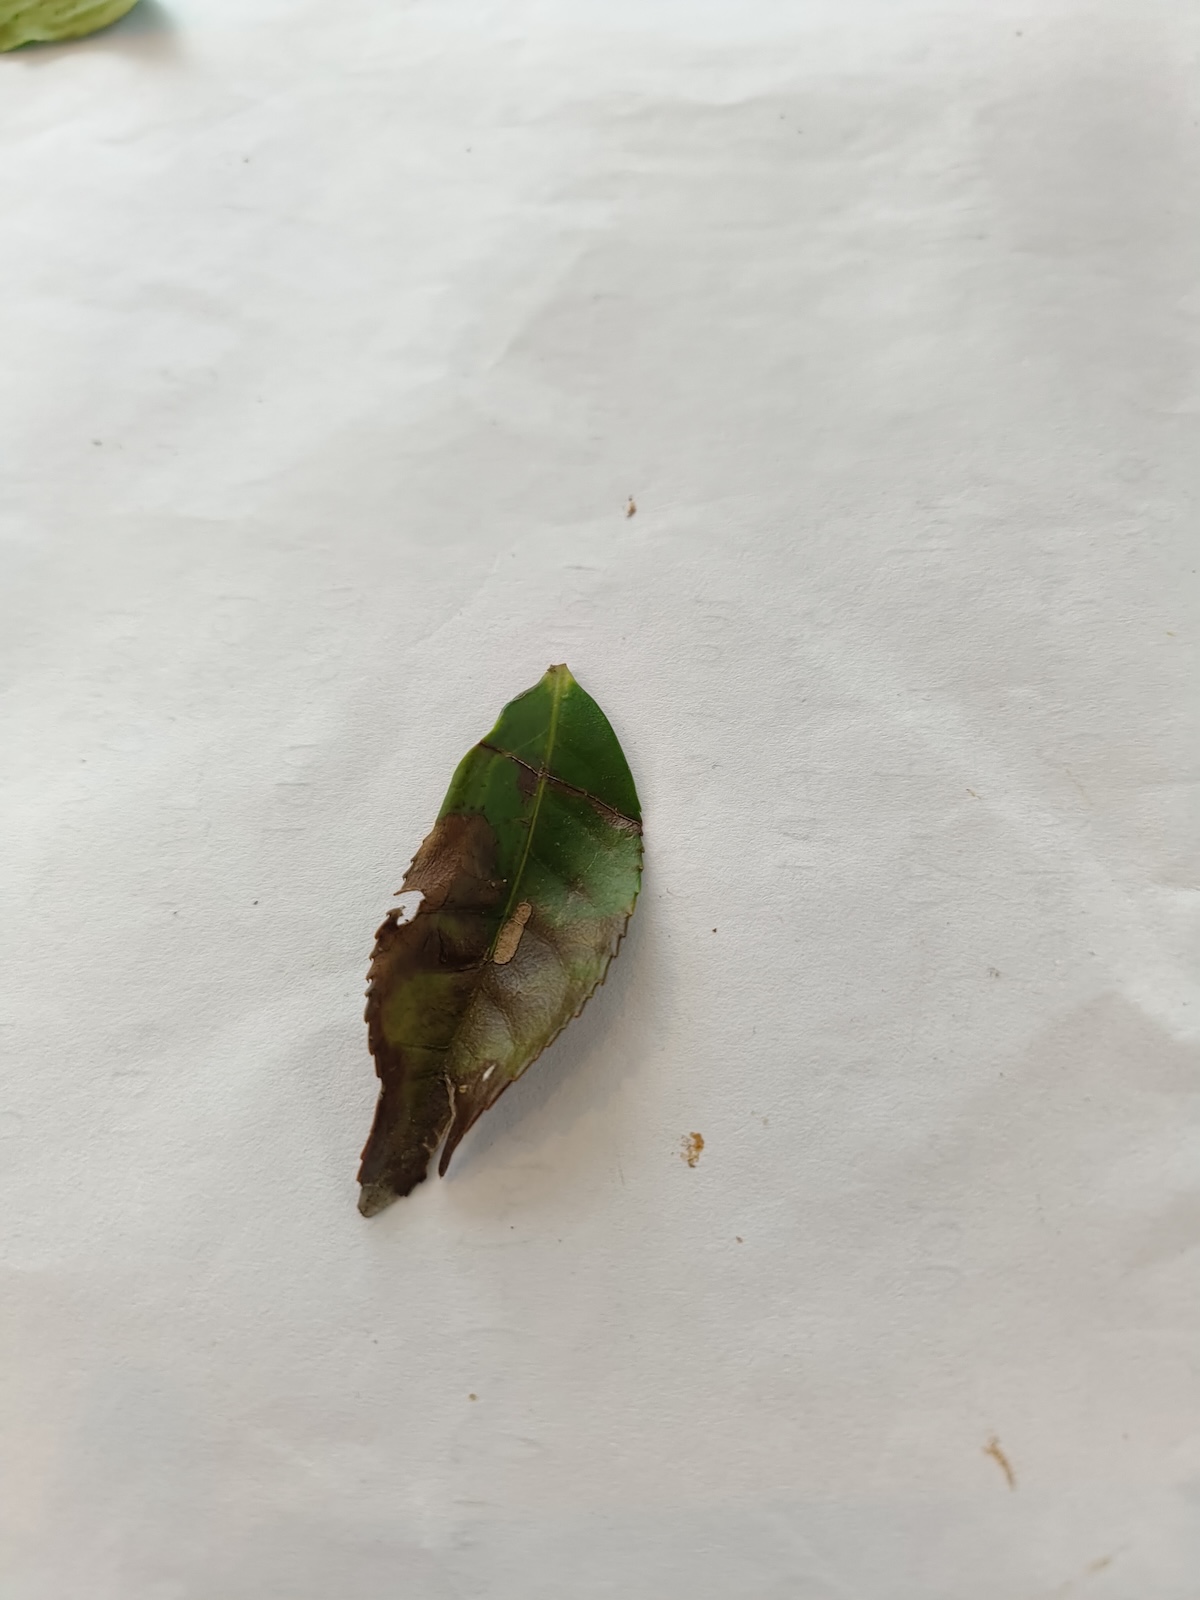
Label: Red spider